Carl Henrik Langebaek

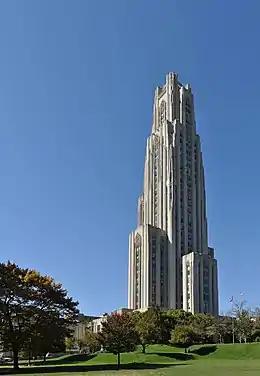
University of Pittsburgh, where Langebaek obtained his PhD in 1993

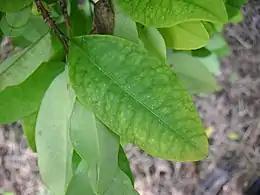
The use of coca, the subject of his PhD

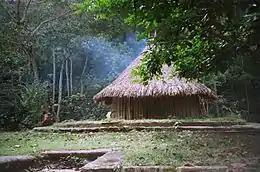
Langebaek investigated the anthropology of National Park Tayrona

Carl Henrik Langebaek Rueda (Bogotá, 1961) is a Colombian anthropologist, archaeologist and historian. He has been contributing on the knowledge of archaeological evidences, especially the Herrera Period and the Muisca. Langebaek was vice-chancellor for academic affairs at Universidad de los Andes.